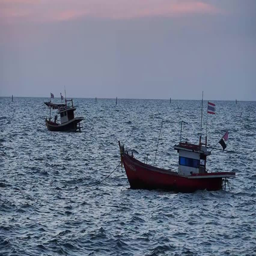
a fishing boat in the sea